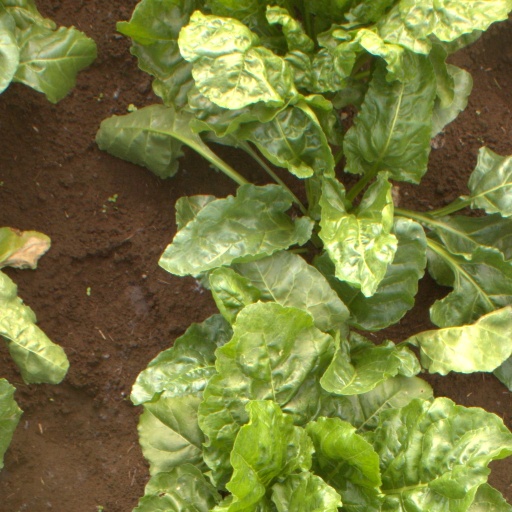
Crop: sugar beet